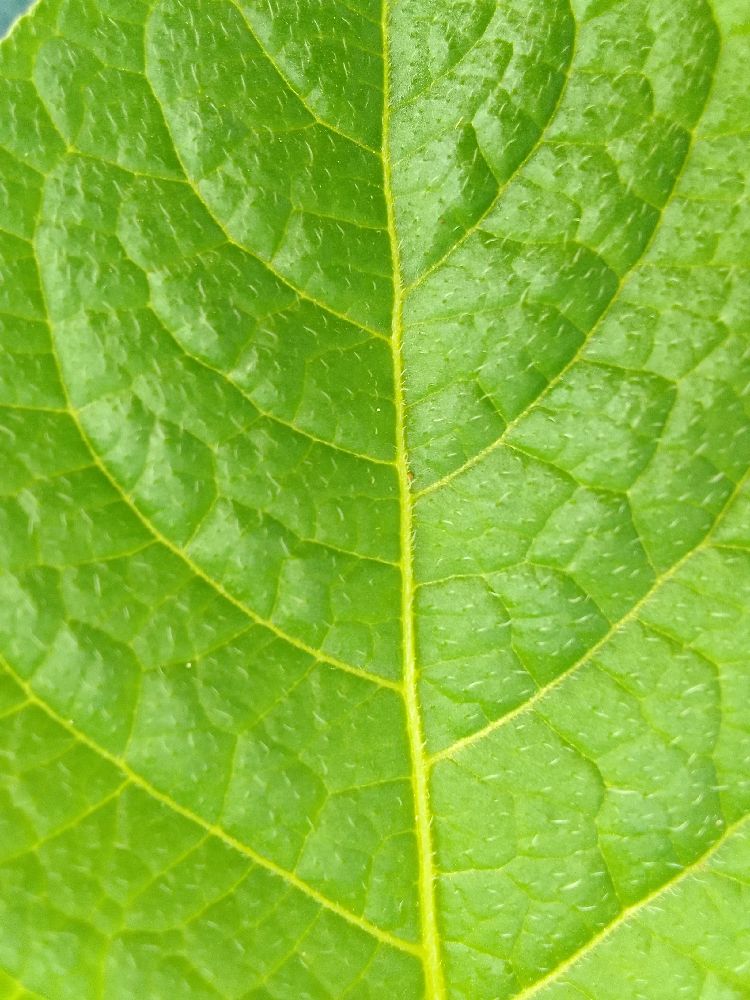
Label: Healthy